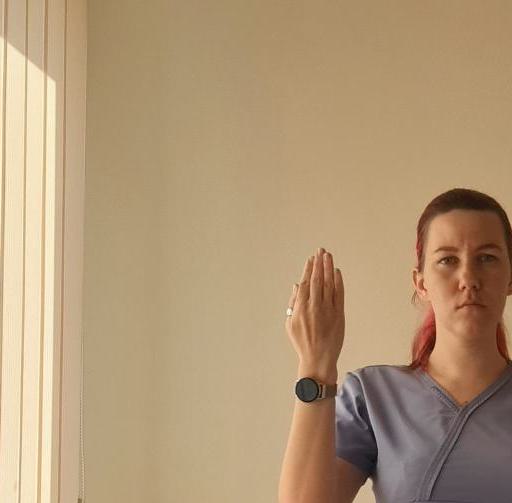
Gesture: stop_inverted